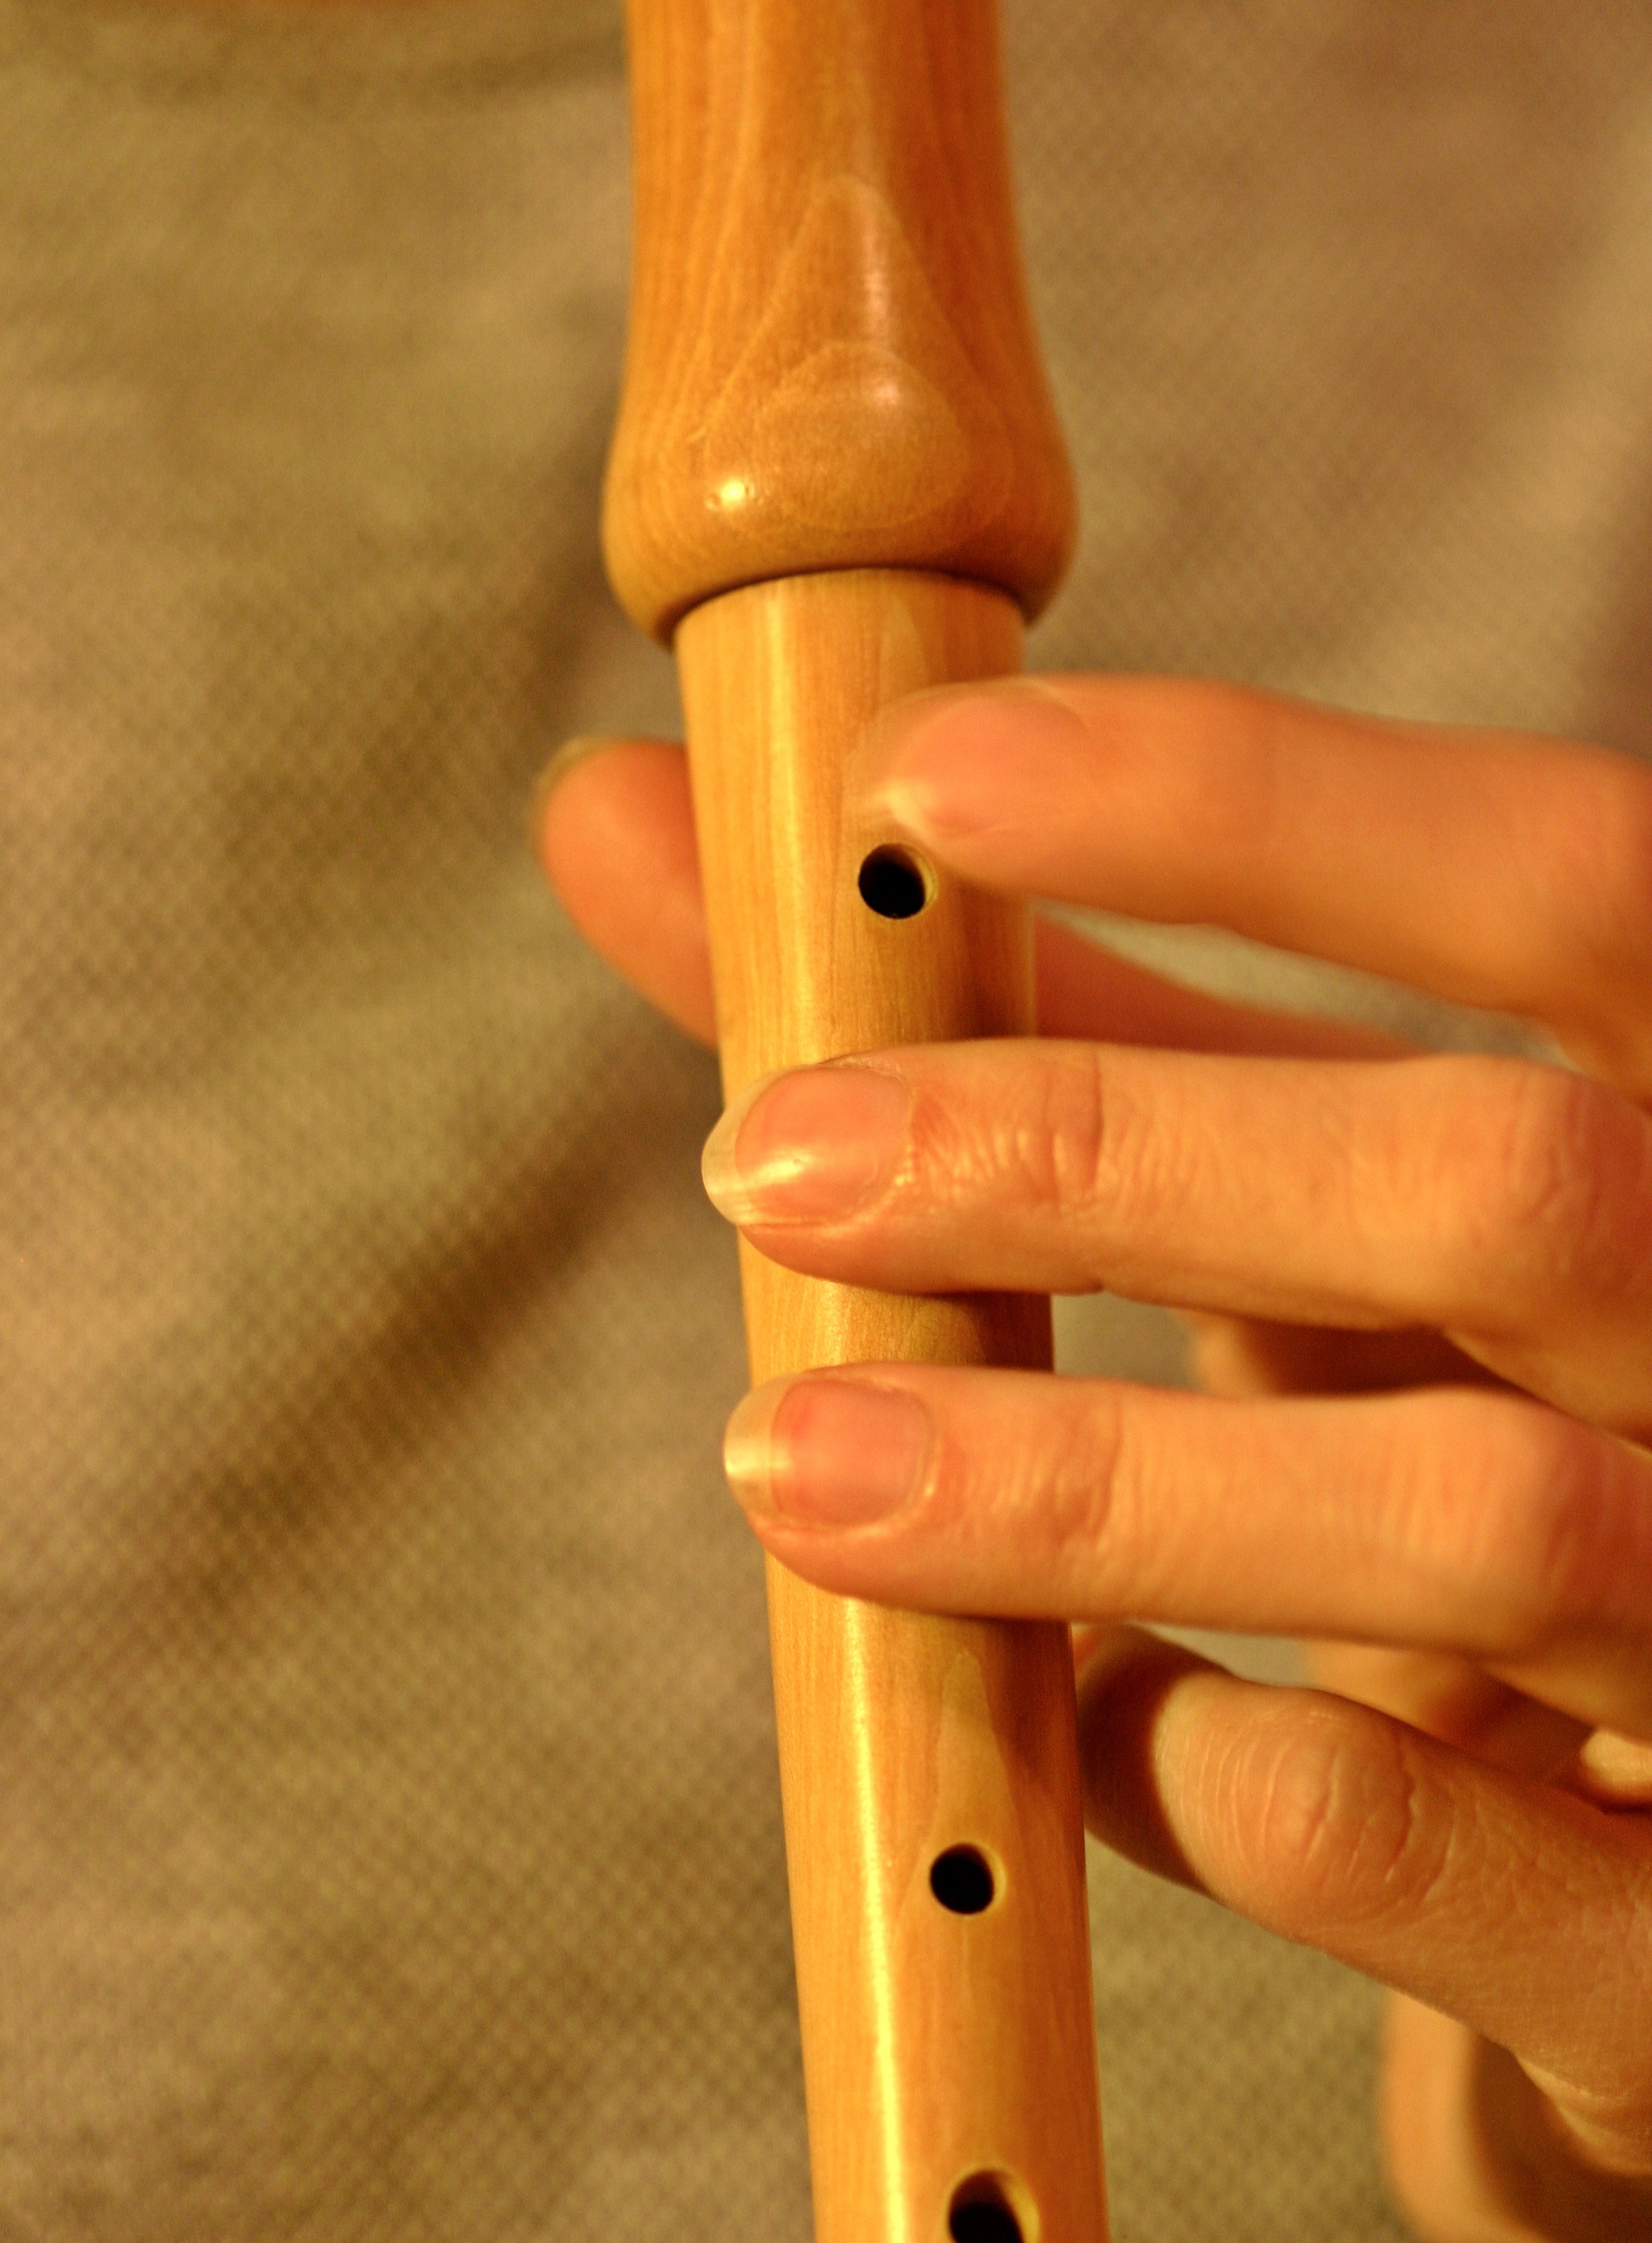
hand, music, wood, guitar, finger, musical instrument, recorder, classic, flute, wooden flute, musical instruments and teachers, whistle, wood instrument, woodwind instrument